Klagenfurt am Wörthersee

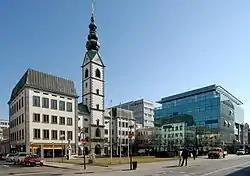
The Cathedral of Klagenfurt and the Domplatz

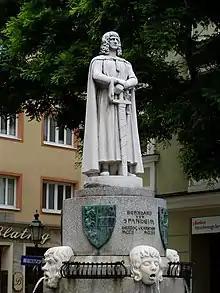
Duke Bernhard von Spanheim, the founder of the City

Legend has it that Klagenfurt was founded after a group of brave men slayed an abominable winged "lindwurm" from the moors adjoining the lake, which was preying on the nearby duchy. The legend says that a tower at the edge of the moor was erected to watch out for the dragon, and that the dragon was baited using a bull fitted with a chain and hook, which caught the beast's palatal. A village was subsequently founded on the battlesite, which later expanded into a town, while the watchtower made way for a castle. The feat is commemorated by a grandiose 9-ton Renaissance monument in the city centre.